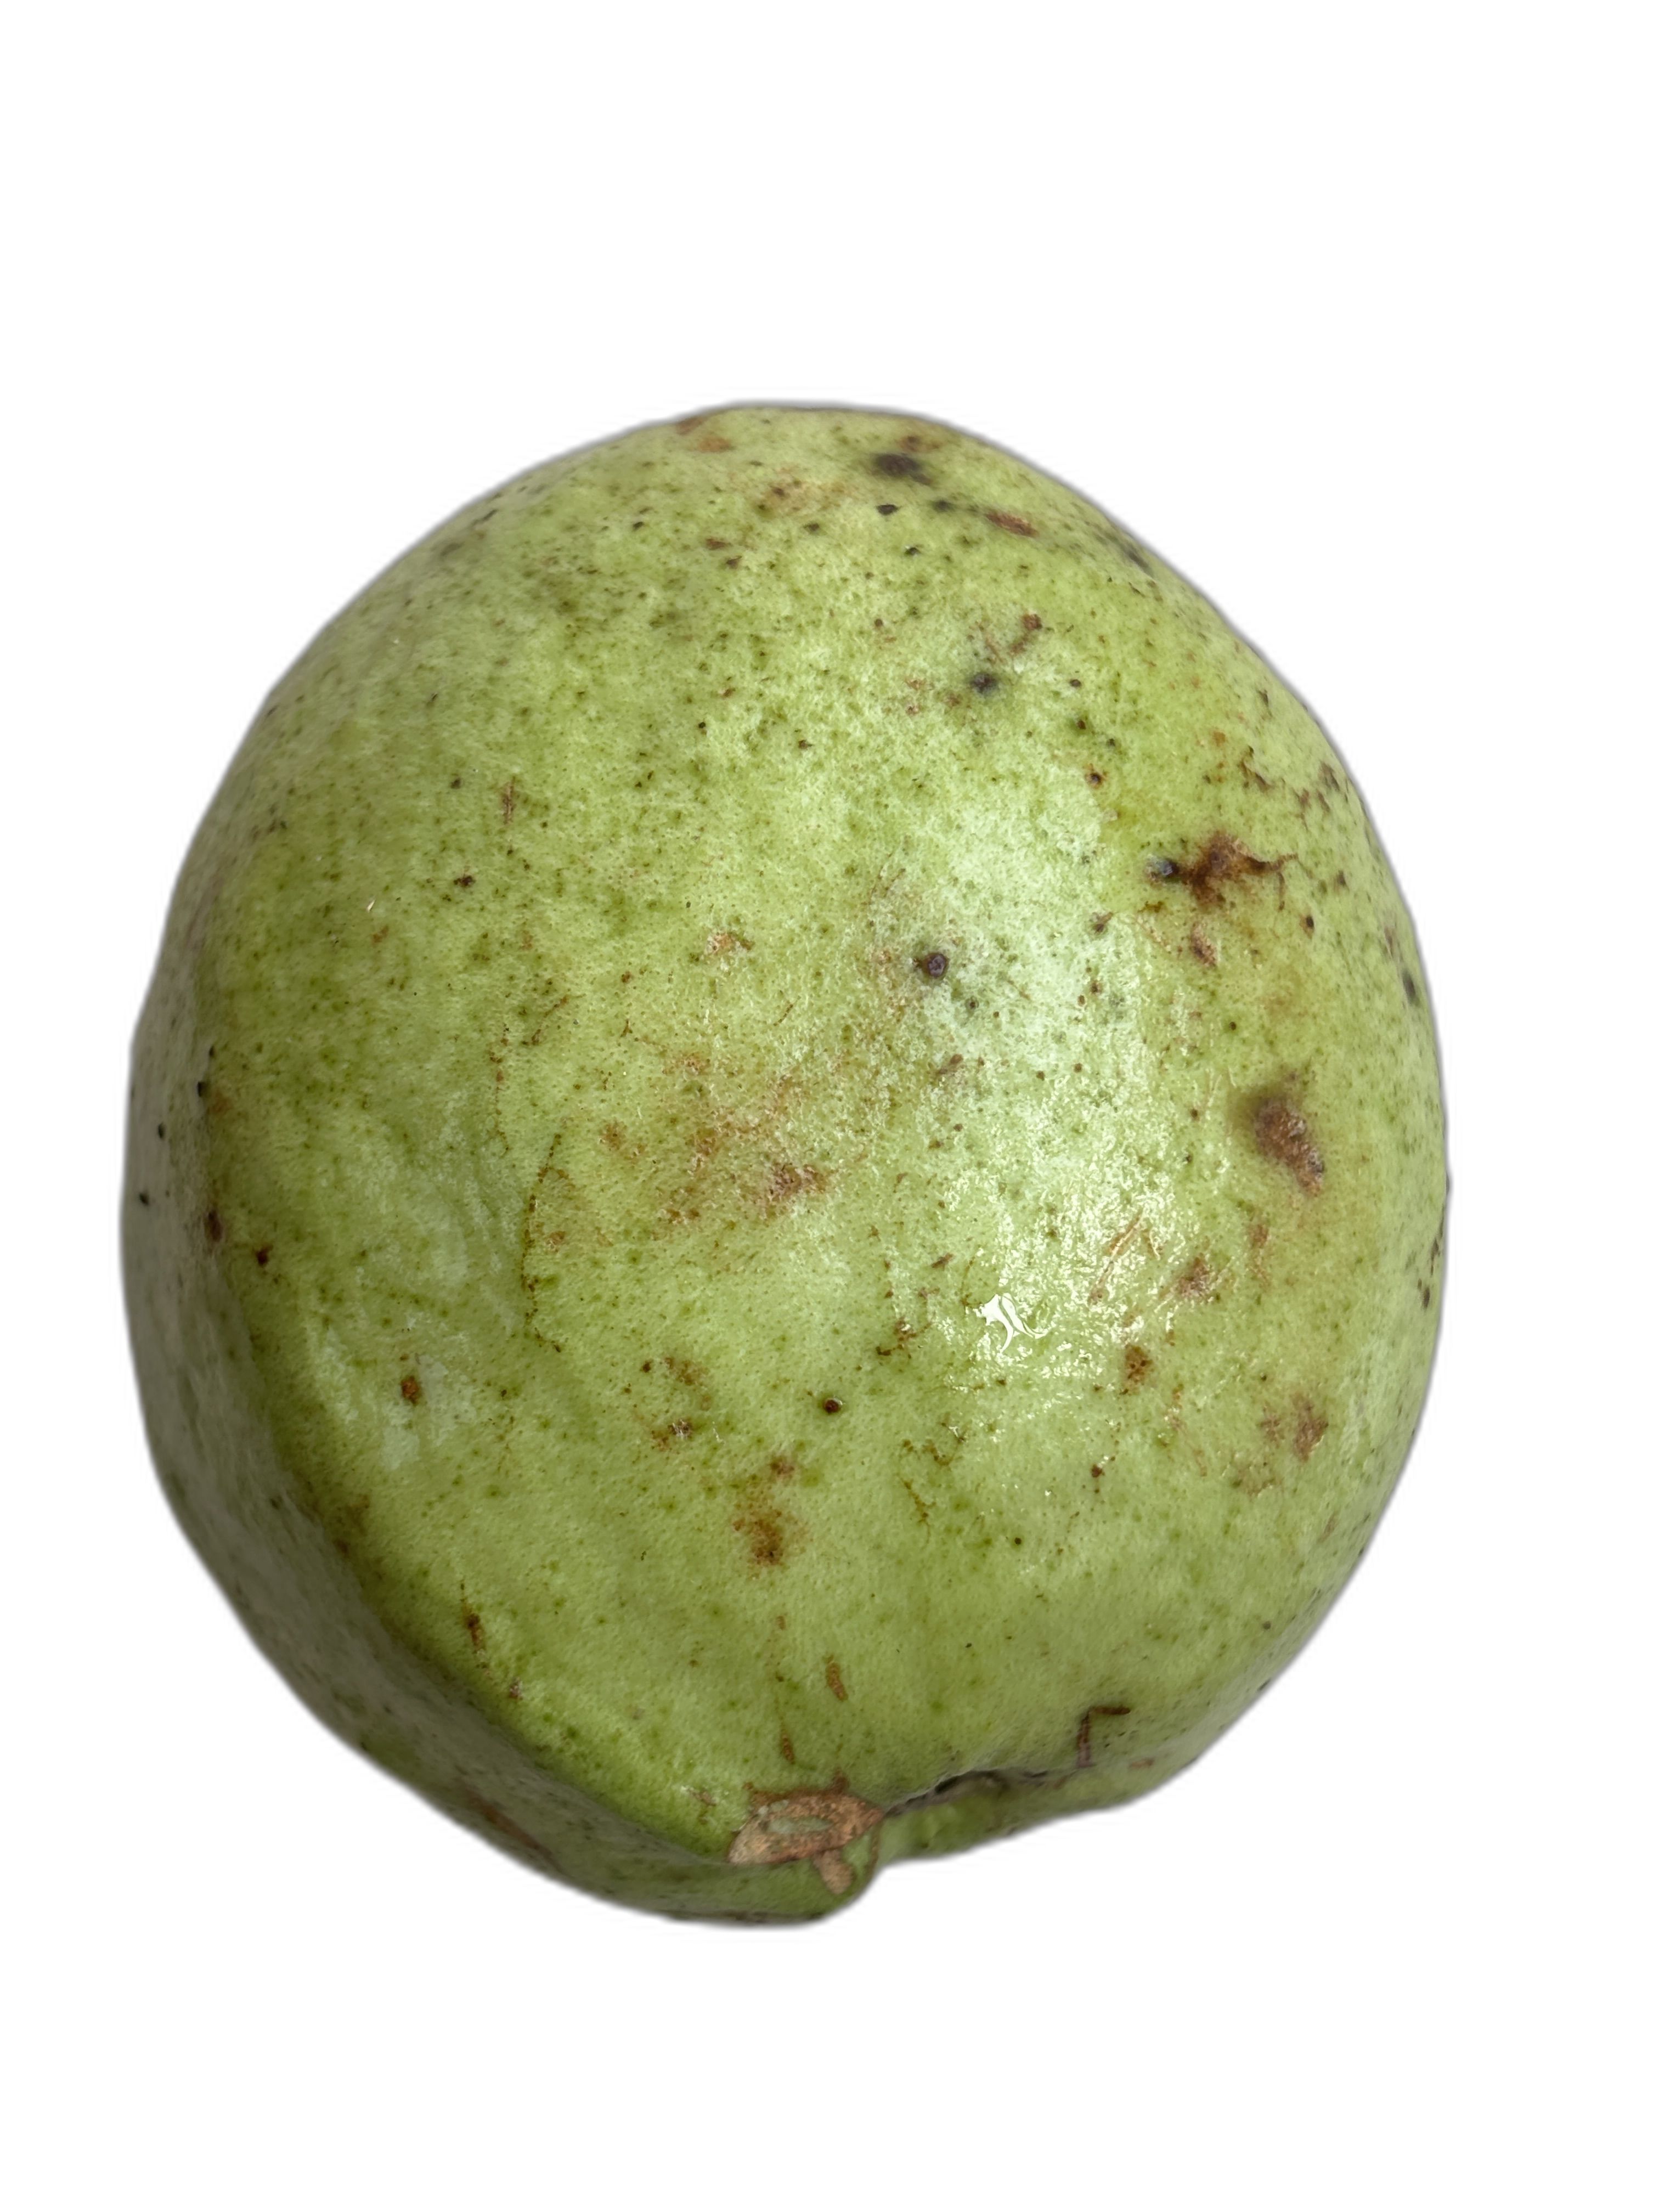
Plant part: fruit
Disease: Scab